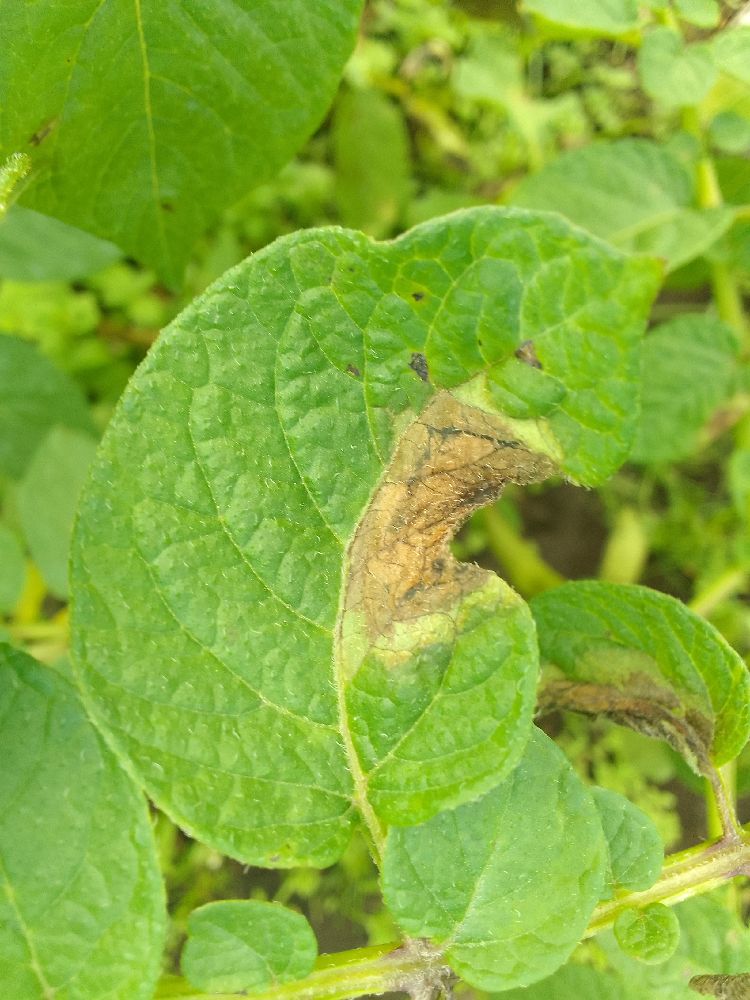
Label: Late blight